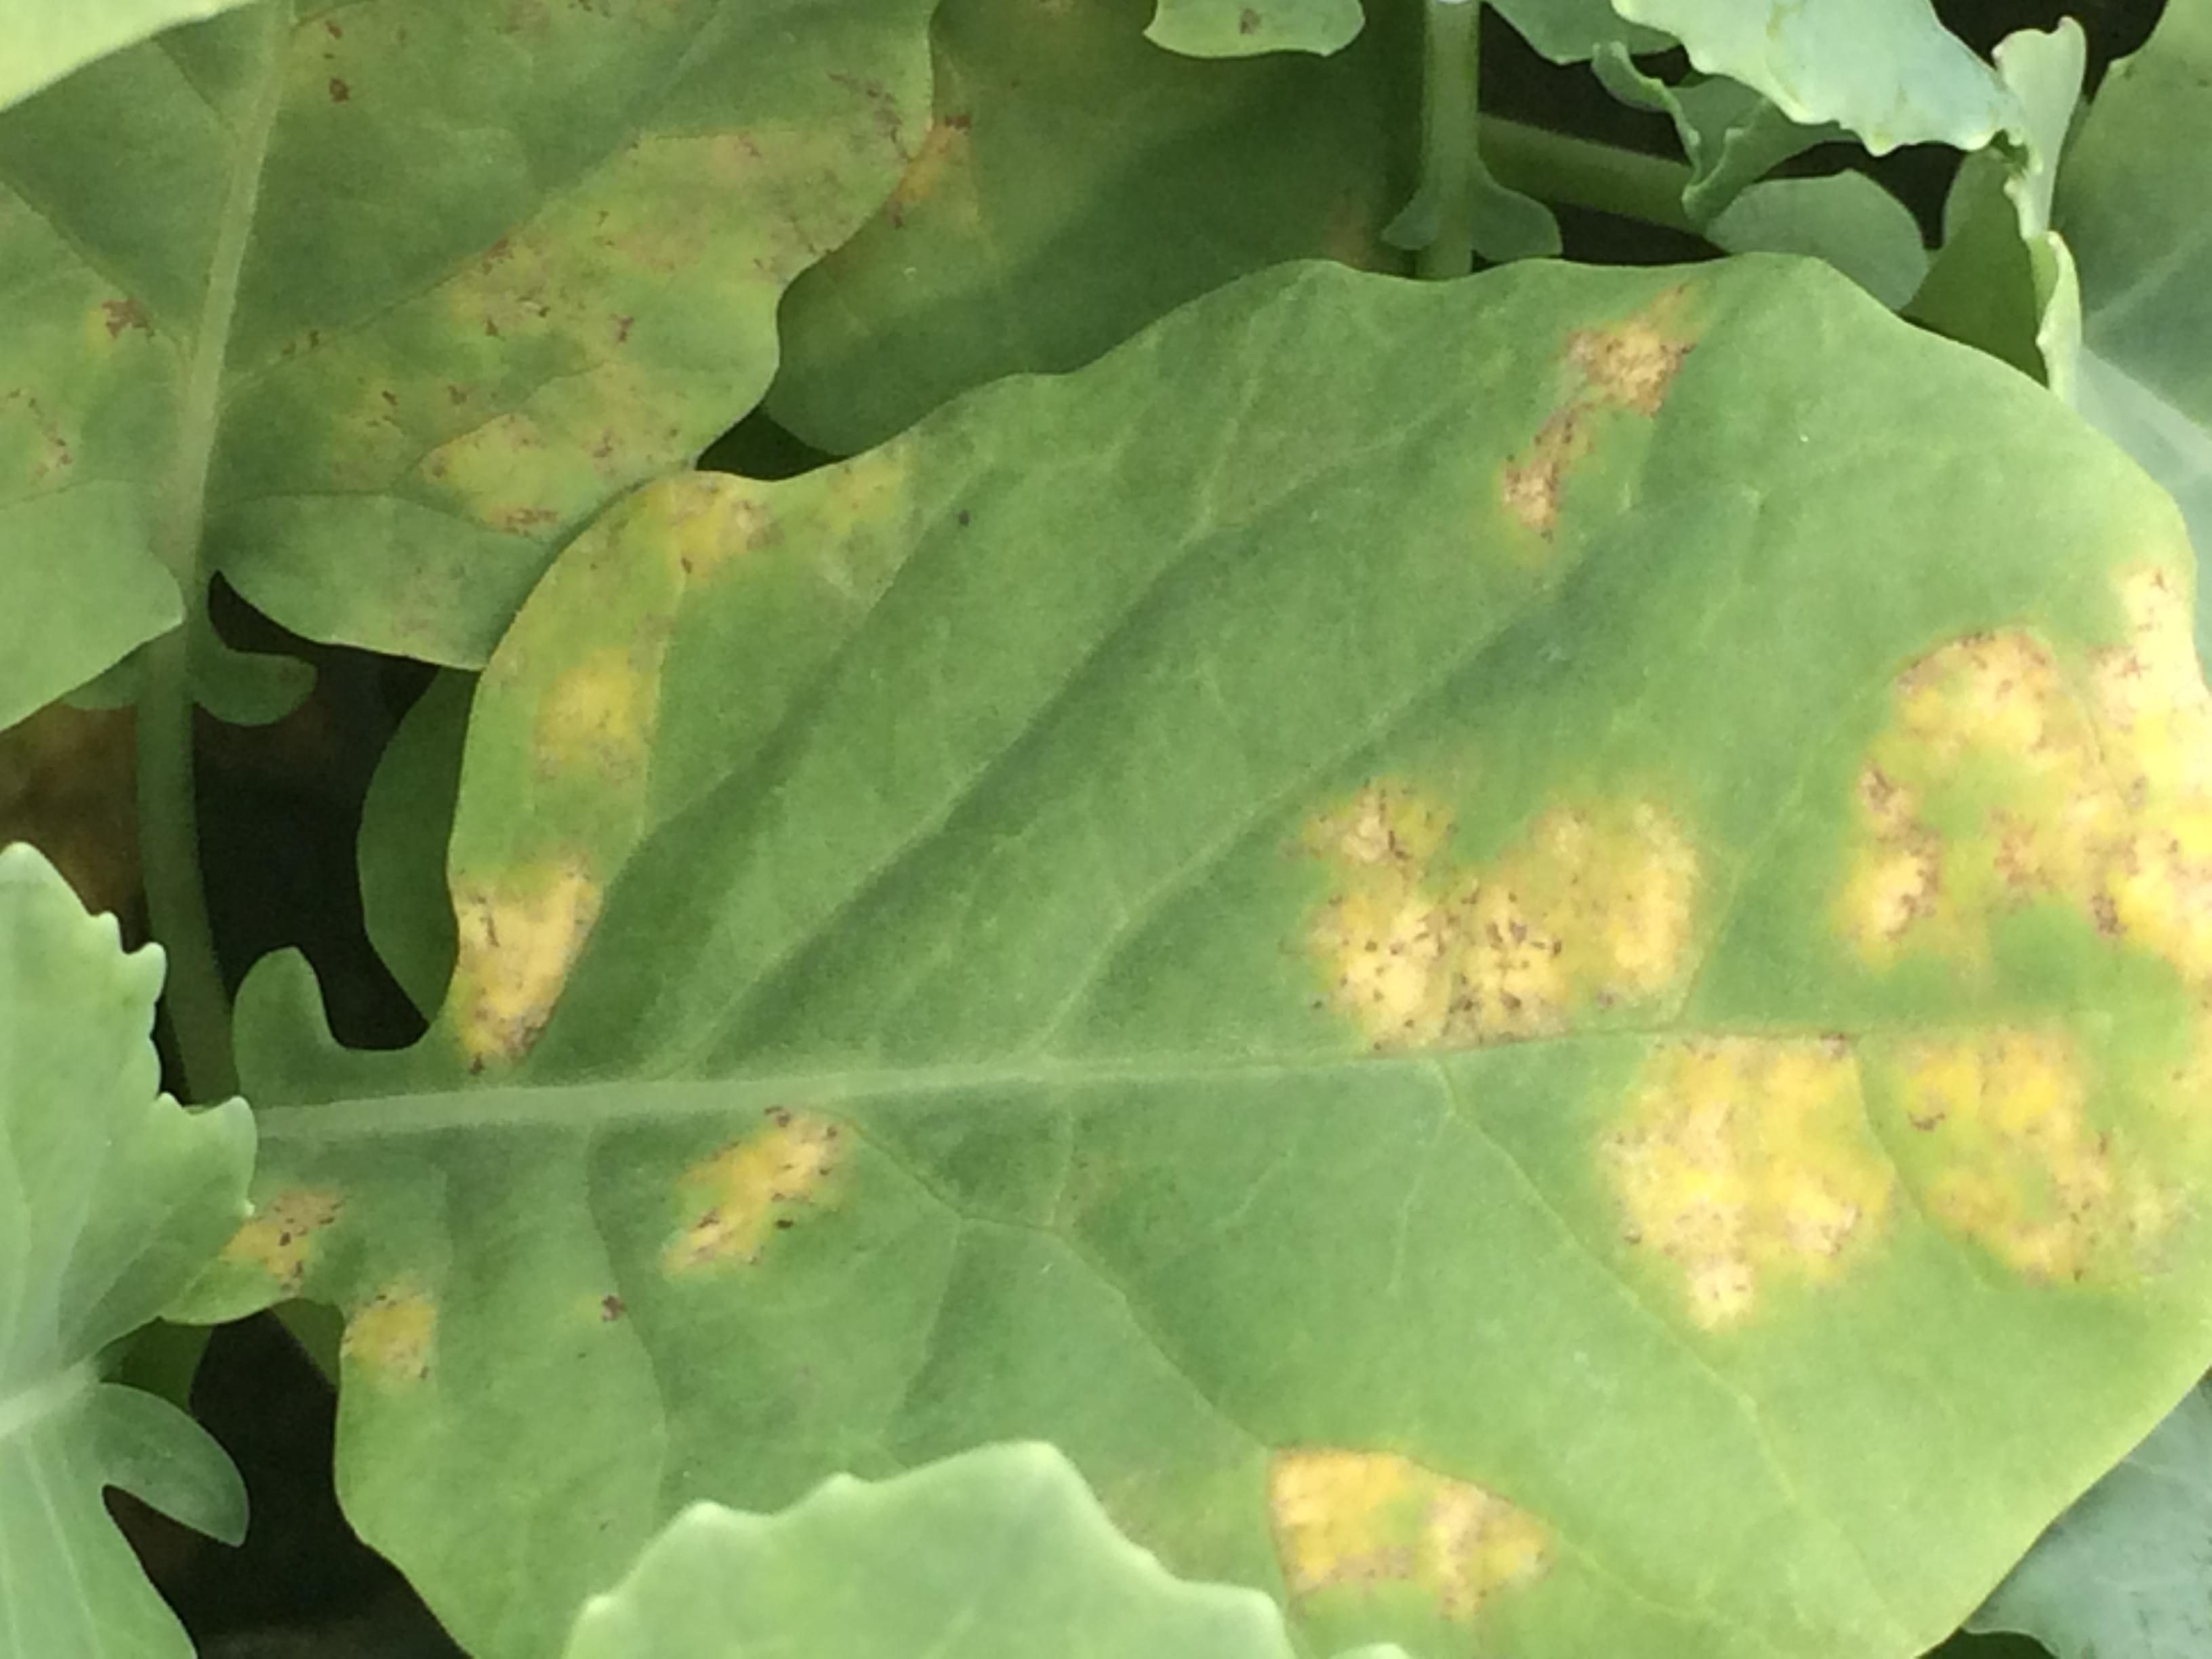
Plant: Cabbage
Disease: cabbage downy mildew